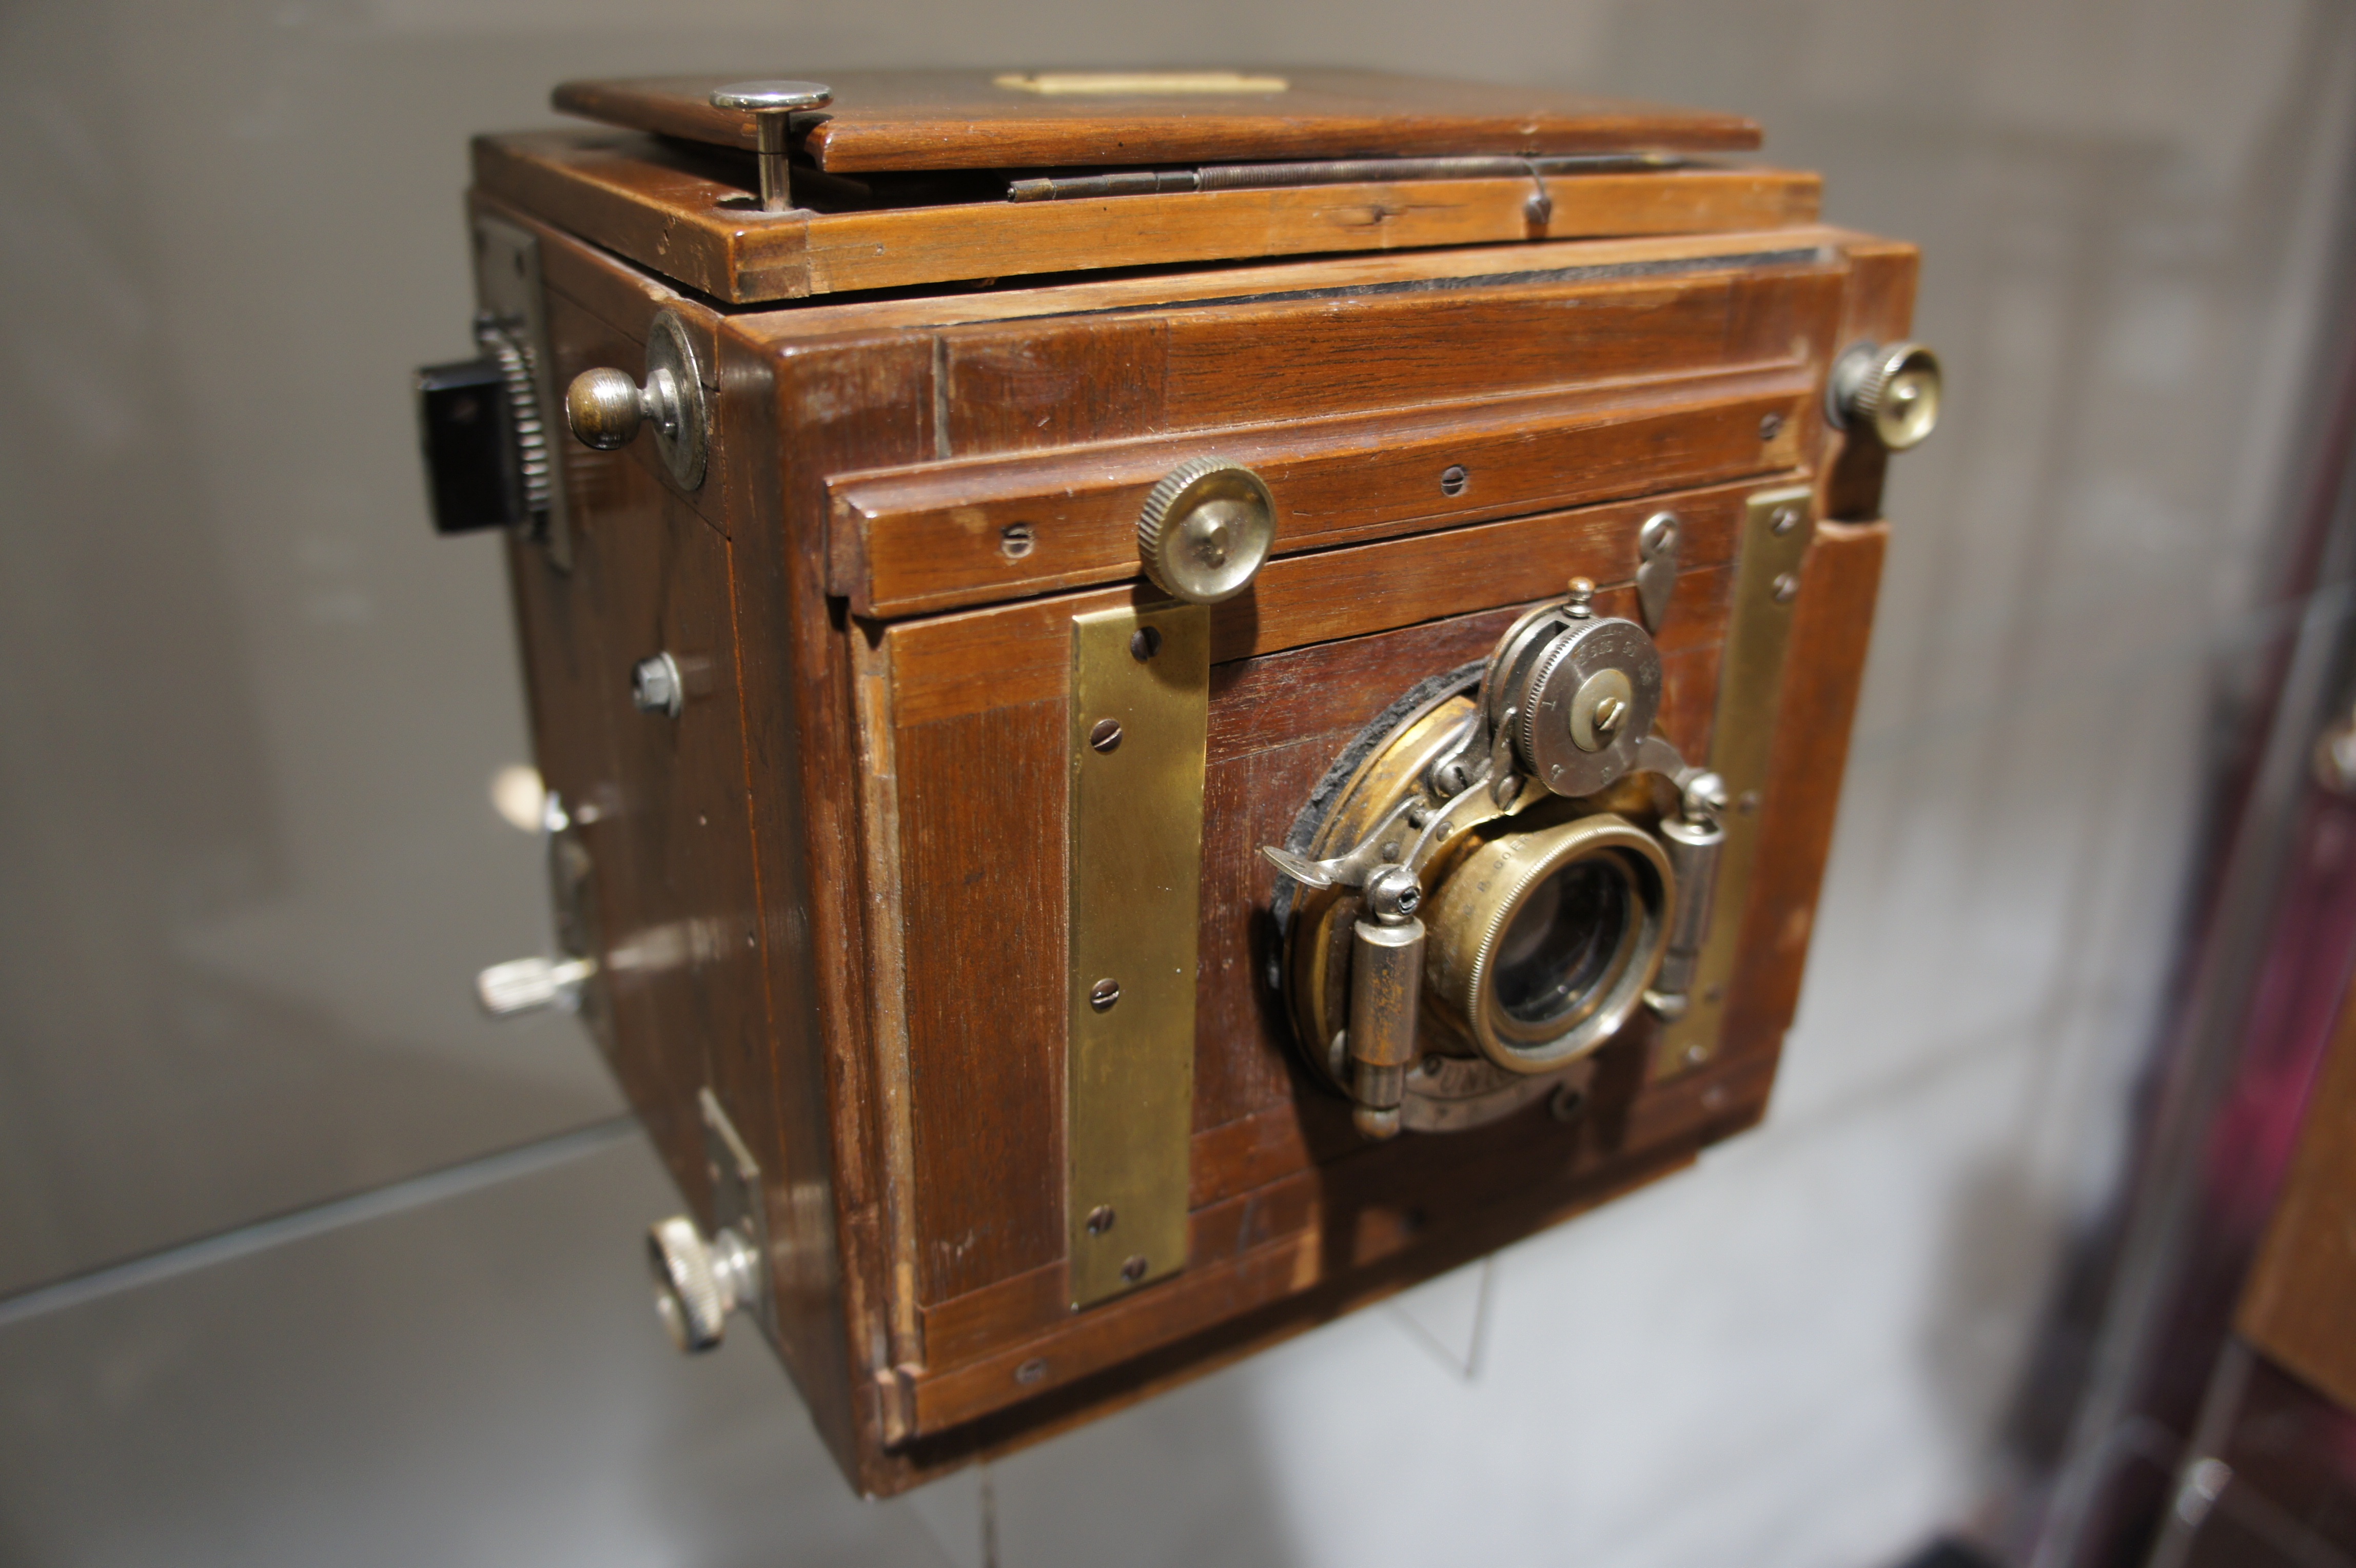
watch, wood, camera, vintage, antique, retro, clock, photo, old camera, radio, photograph, rarity, handsomely